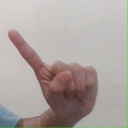
अक्षर: ए